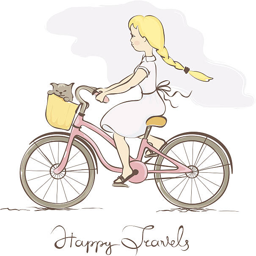
girl on a bicycle in a retro style vector art illustration